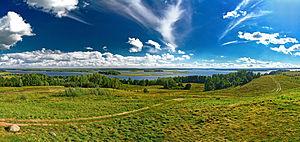
Le raïon de Braslaw ou raïon de Braslav est une subdivision de la voblast de Vitebsk, en Biélorussie. Son centre administratif est la ville de Braslaw.